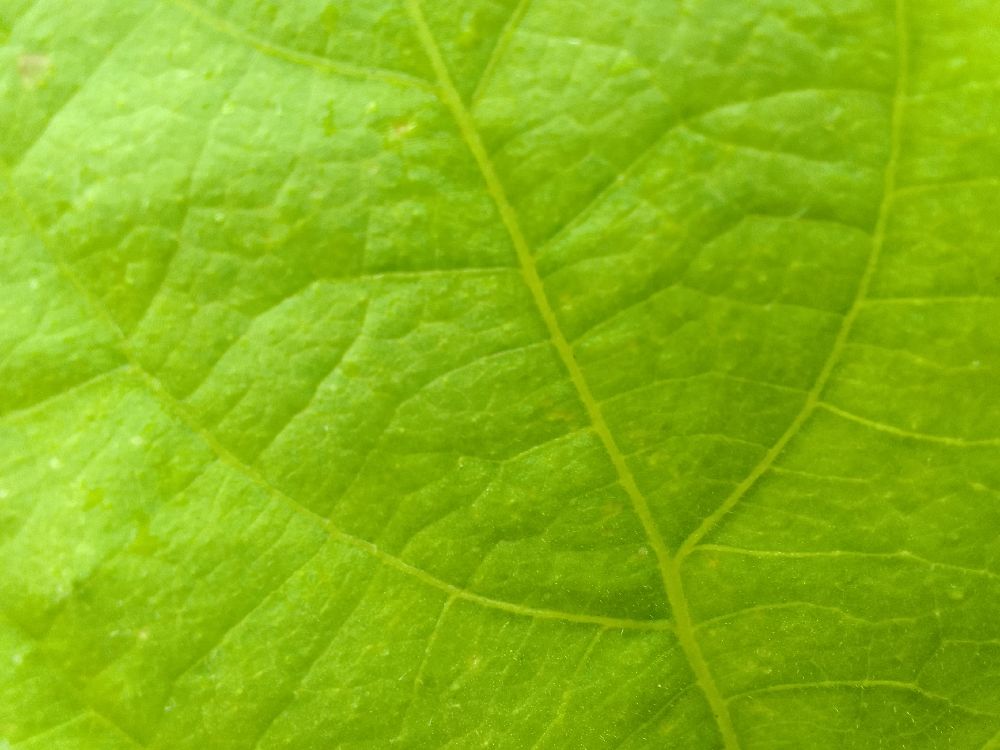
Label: healthy